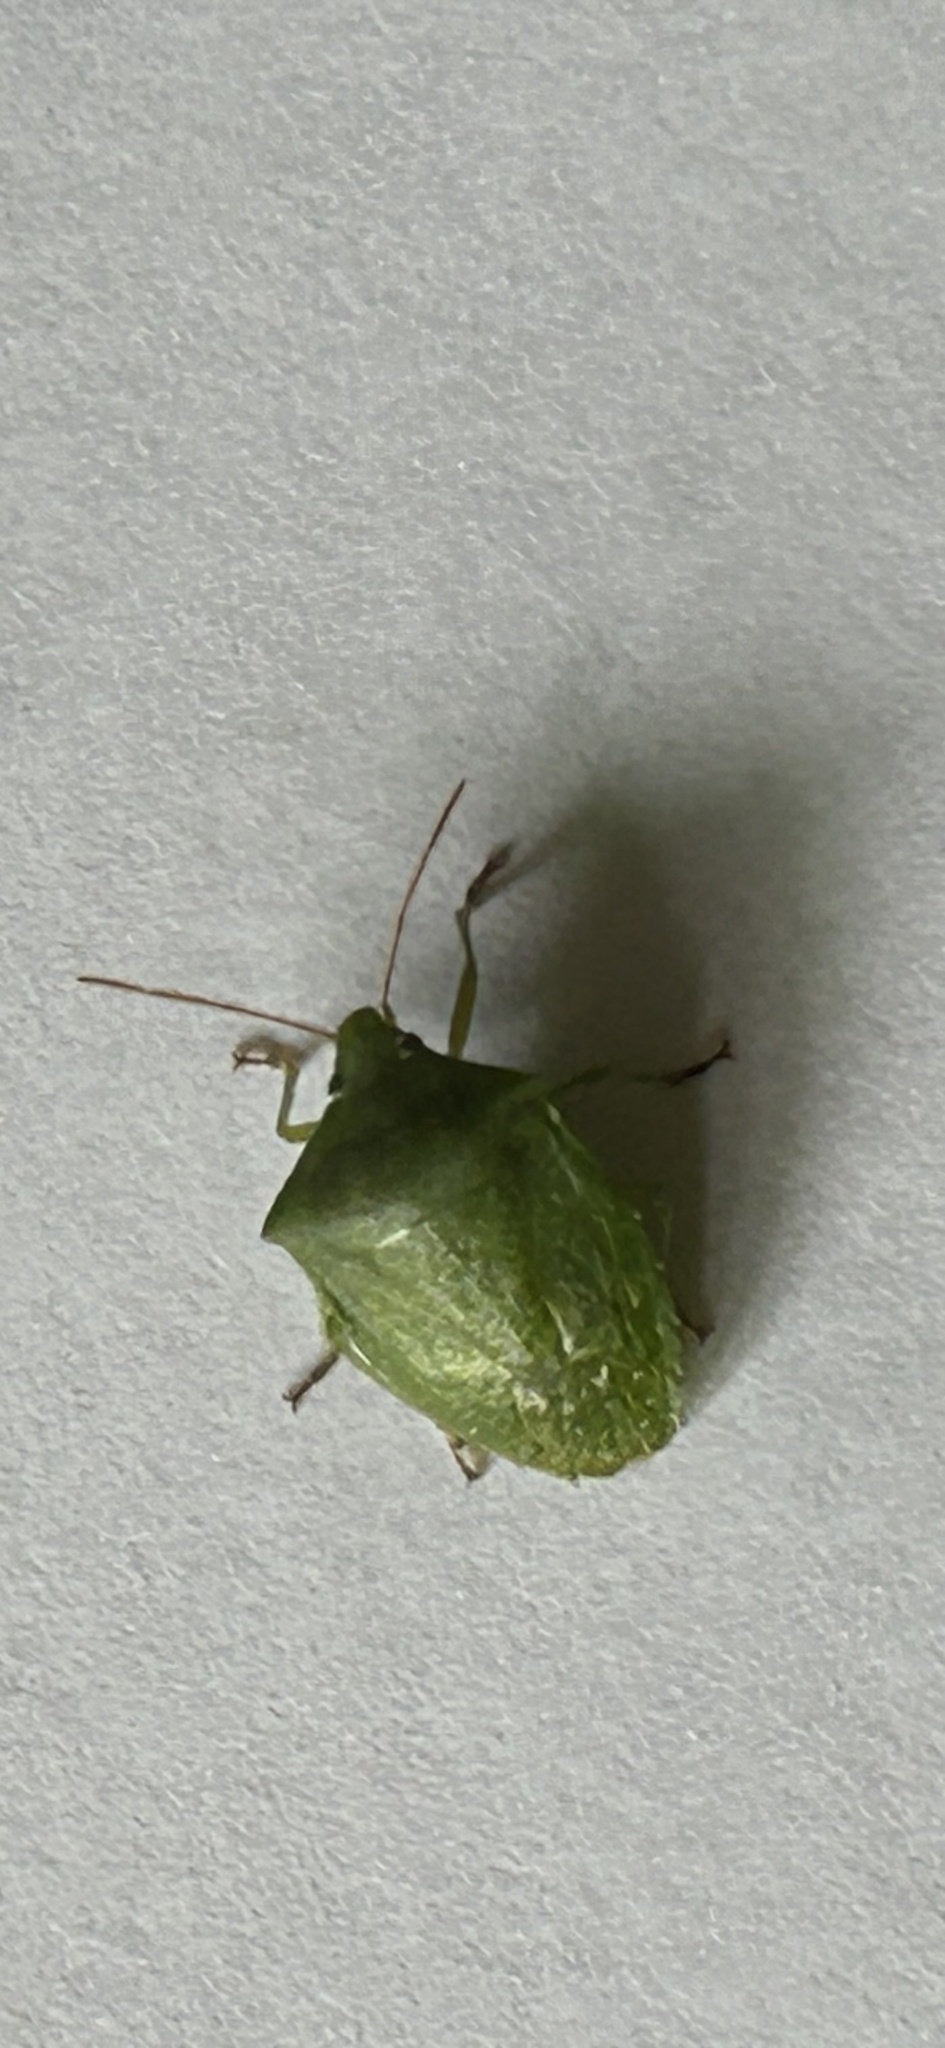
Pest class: stink_bug